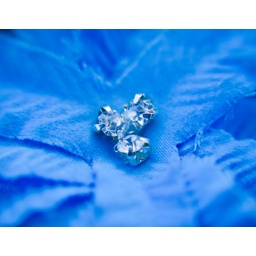
A blue flower hair clip that my friend Allie left in my car.